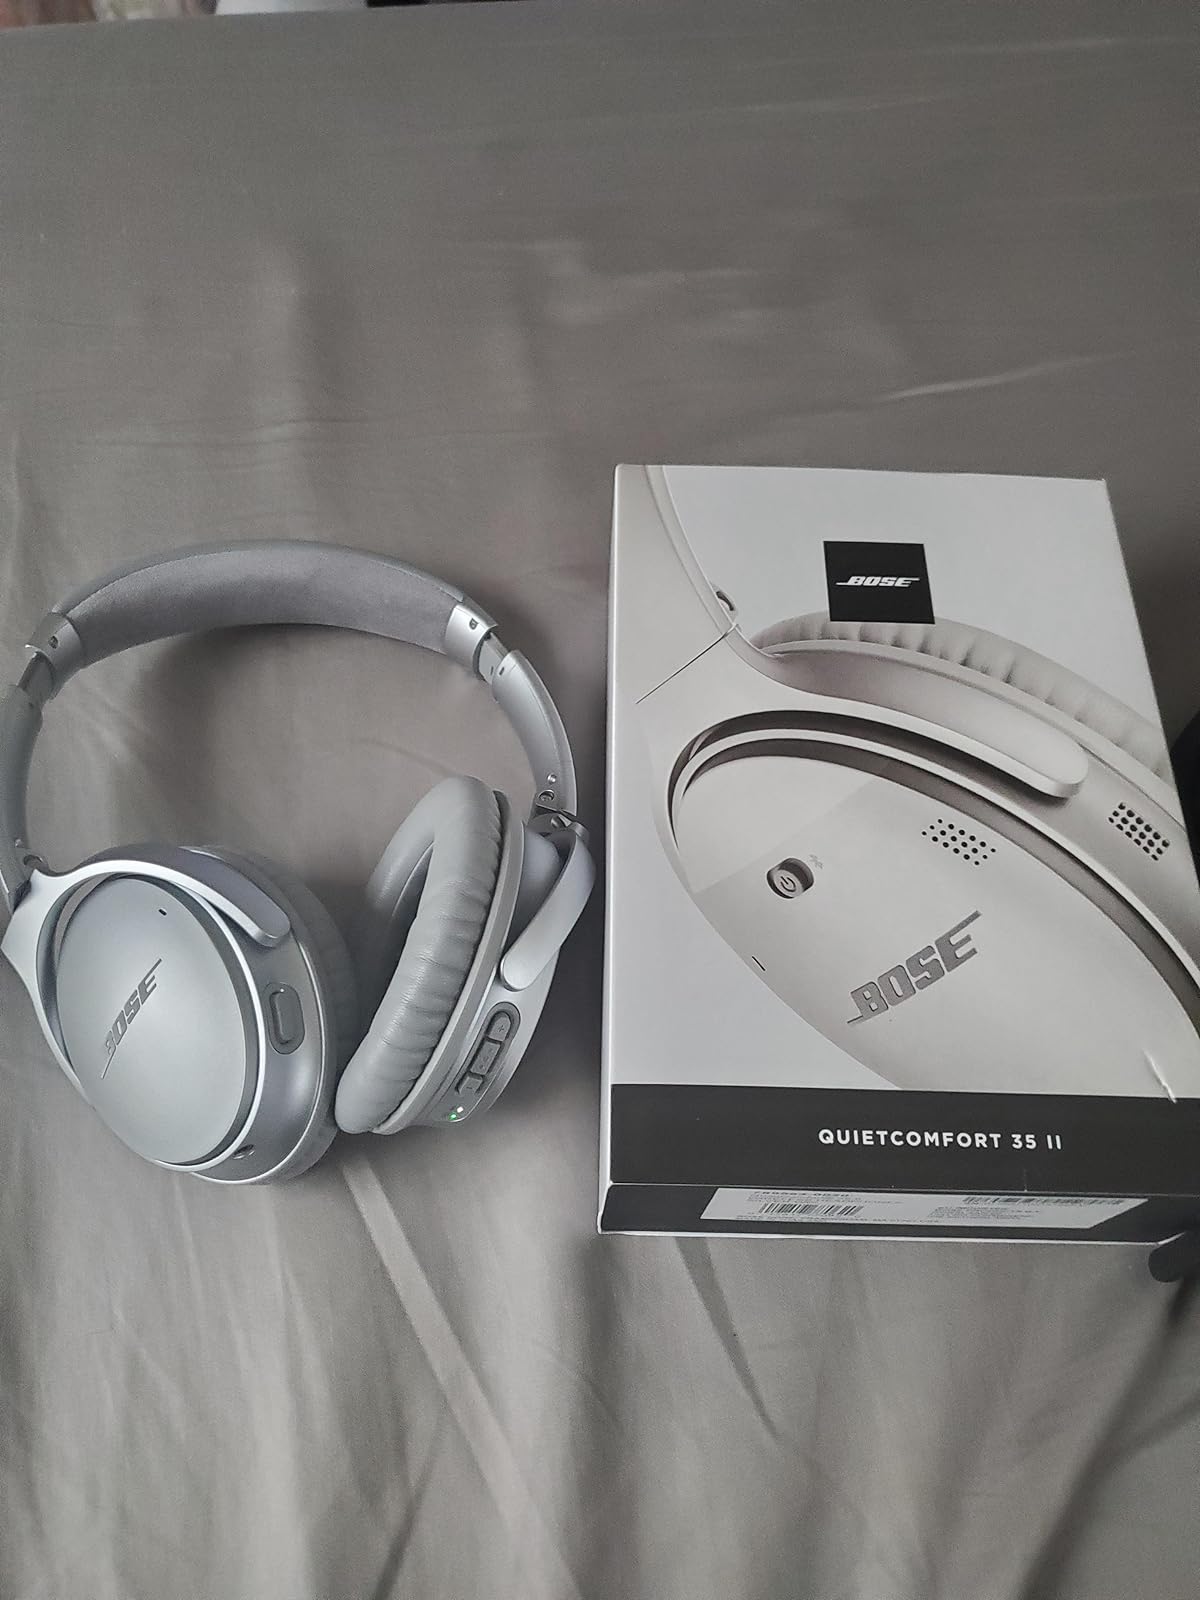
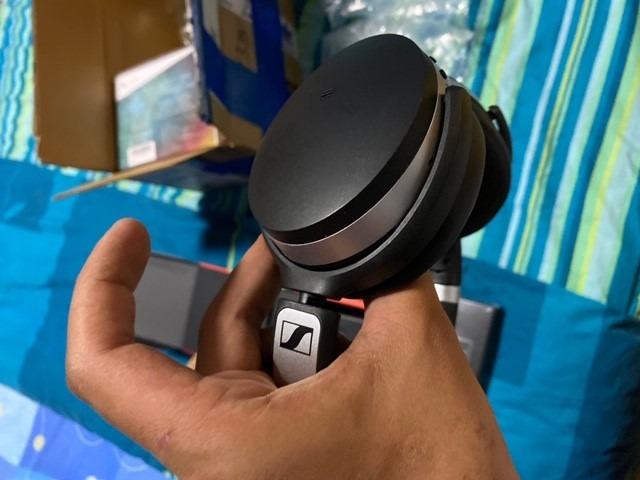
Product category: headphones
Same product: no